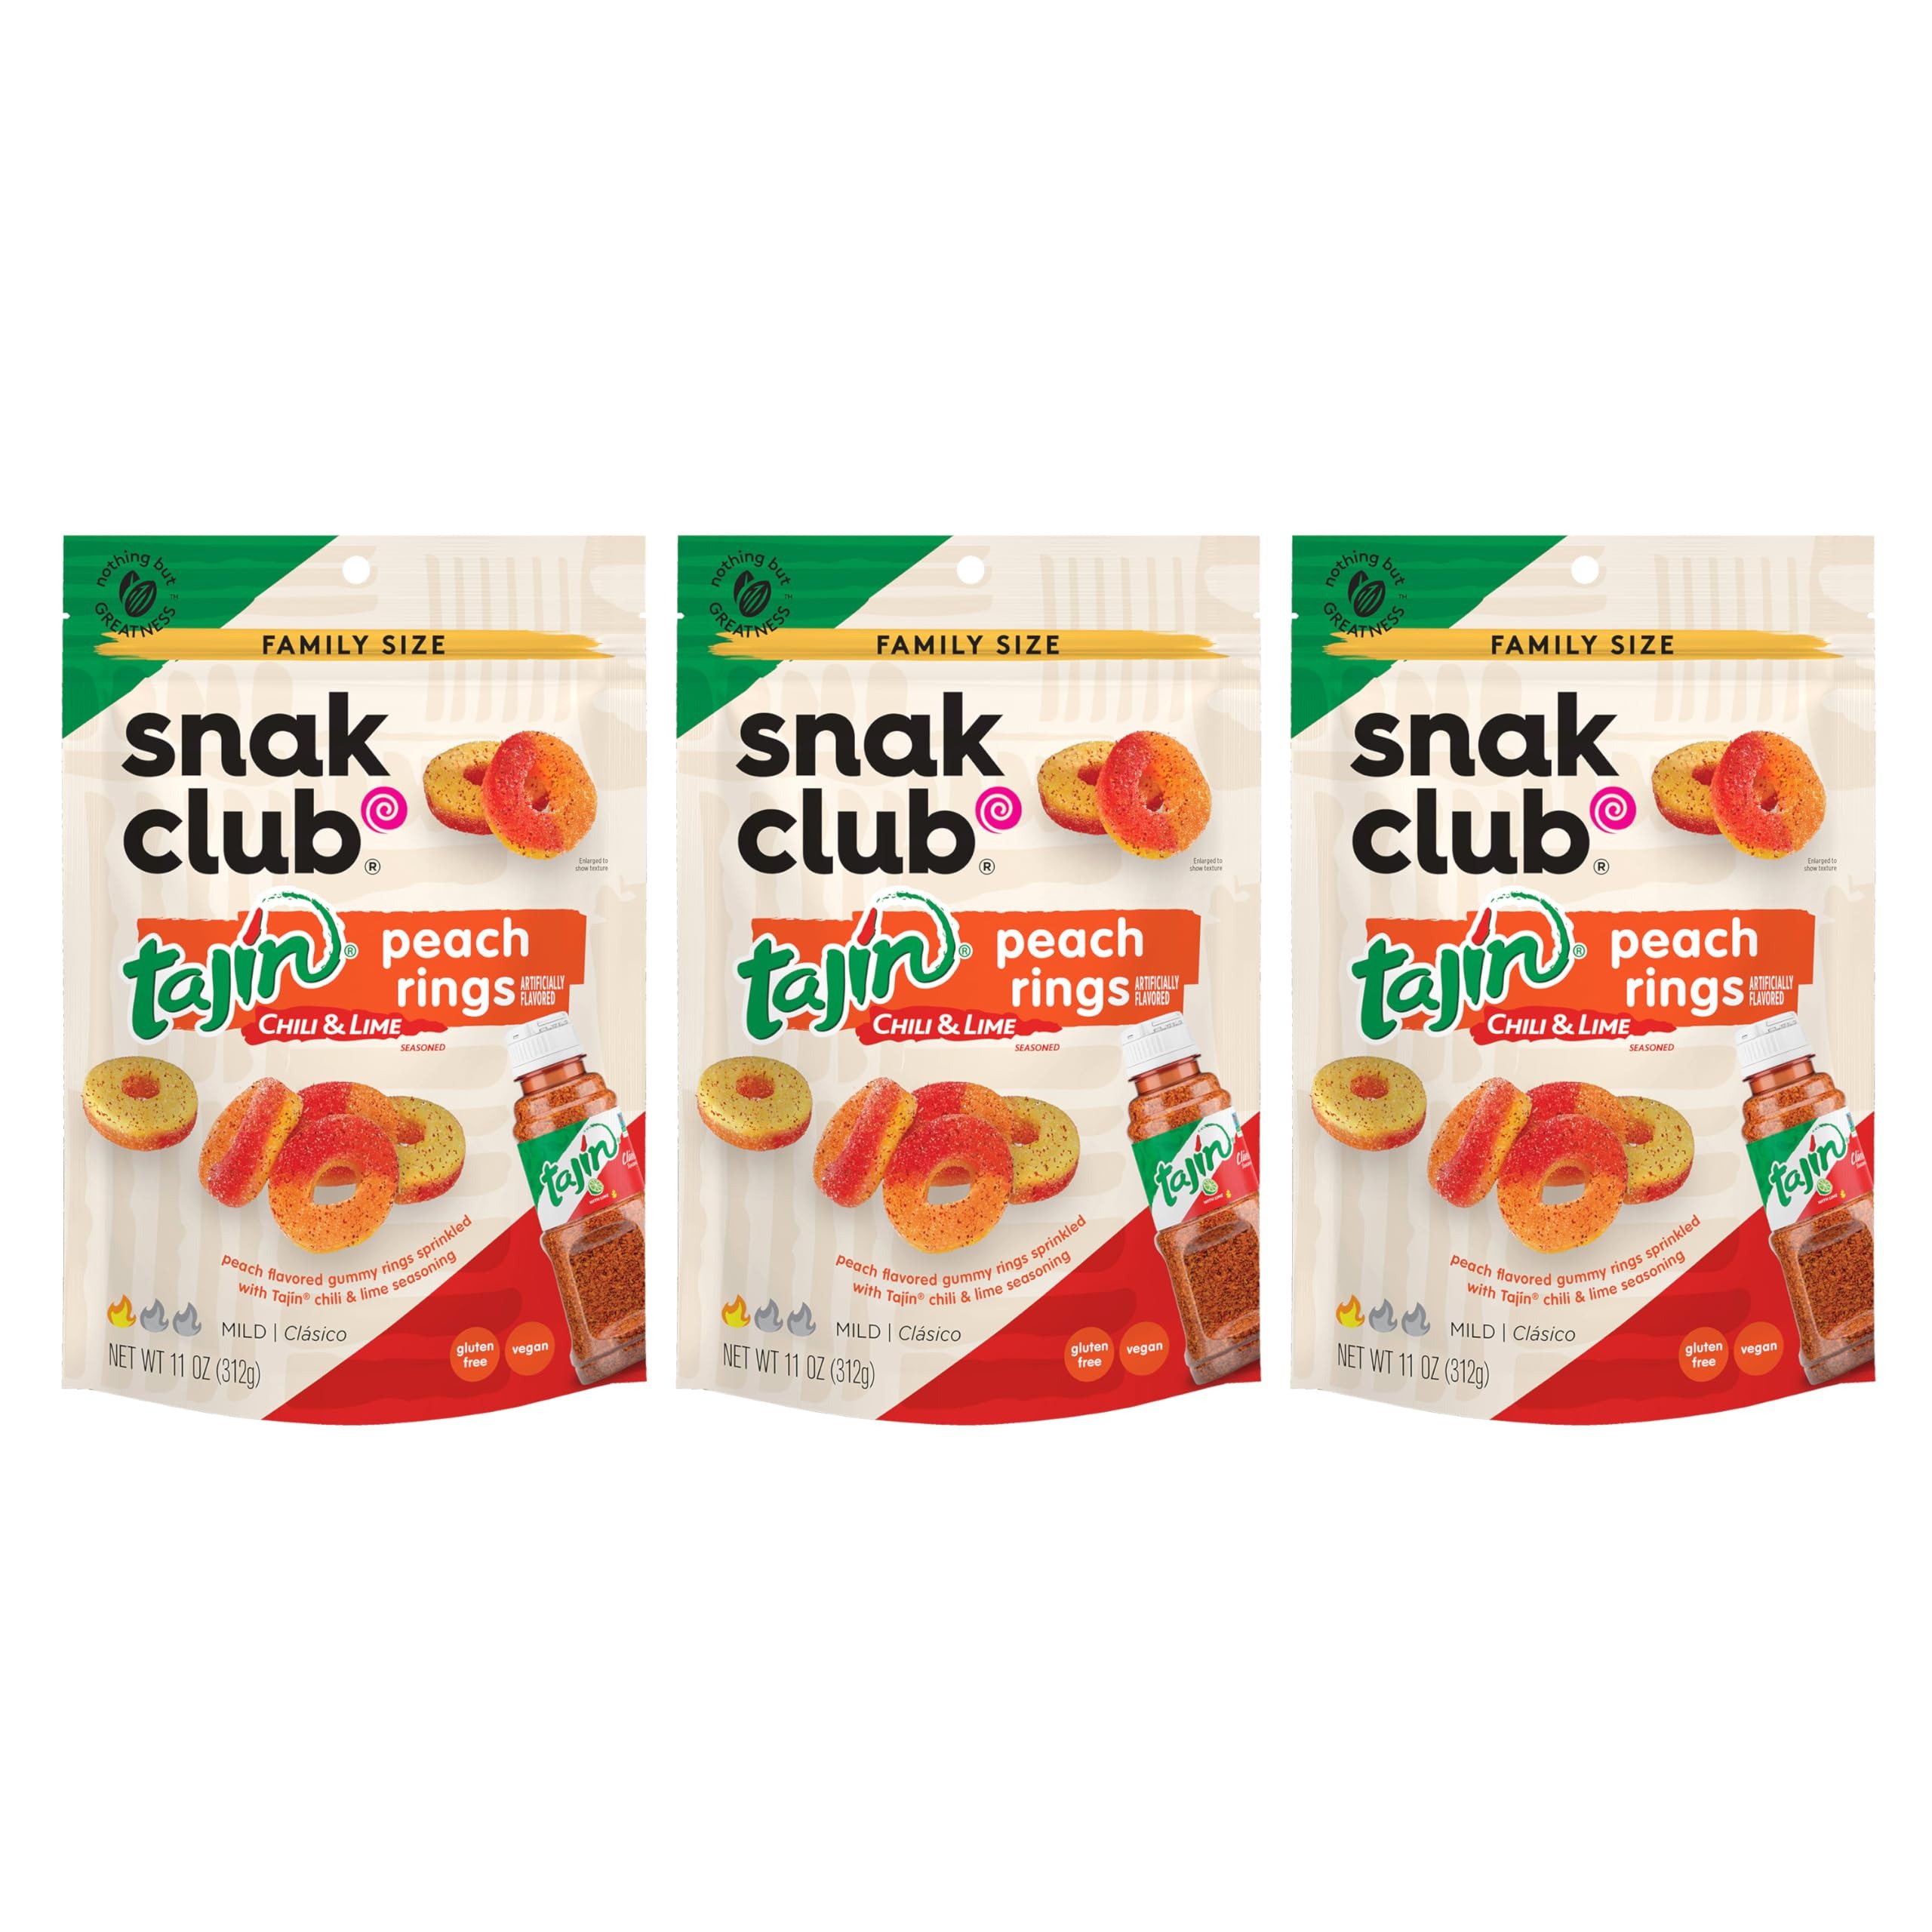
Item Name: Snak Club Tajin Peach Rings Gummy Candy, Fruit Candy Gummies with Chili and Lime Seasoning, Mild, Gluten-Free and Vegan Snacks, 11 oz Resealable Bags, 3 Pack
Bullet Point 1: Sweet and Spicy Tajin Peach Rings: These mouthwatering peach gummies are topped with Tajin Clasico seasoning, a mixture of chili peppers, sea salt, and lime. Mild in heat but bold in flavor, these gummy candies are sure to satisfy.
Bullet Point 2: Perfect for Any Snacker: Our juicy peach rings with Tajin Clasico are the ideal sweet treat for any snacker. Not only are these fruit gummies low in fat, but they are also a vegan and gluten-free snack, making them a great candy choice for many.
Bullet Point 3: Snacks for Every Occasion: These sweet and spicy peach candies are a delicious solution for your snacking needs. The Mexican candies are awesome as travel snacks and party treats or for at-home munching. You can even pack them as a lunch snack.
Bullet Point 4: Resealable Pouch: The 11 oz resealable bags make them the perfect sweet treat for sharing or solo-snacking in the office or at home. A touch of spice makes everything nice, and these unique gummies redefine everyday gourmet snacks for snack lovers.
Bullet Point 5: Other Snak Club Cravings: We don’t stop at craveable gummy and chewy candy. From raw, roasted, and seasoned nuts to trail mixes packed with protein and chocolate, we’ve got bold snacks for you whenever you need them at home or on the go.
Value: 33.0
Unit: Ounce

Price: 8.715